Second Boer War

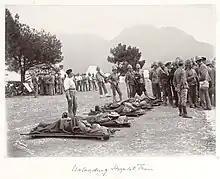
Unloading the hospital train with wounded British soldiers, around 1900. Nurse Constance Louisa Agg's album.

Although the trial transcripts, like almost all others dating from between 1850 and 1914, were later destroyed by the Civil Service, it is known that a Court of Inquiry, the British military's equivalent to a grand jury, was convened on 16 October 1901. The President of the Court was Col. H.M. Carter, who was assisted by Captain E. Evans and Major Wilfred N. Bolton, the Provost Marshal of Pietersburg. The first session of the Court took place on 6 November 1901 and continued for four weeks. Deliberations continued for a further two weeks, at which time it became clear that the indictments would be as follows: